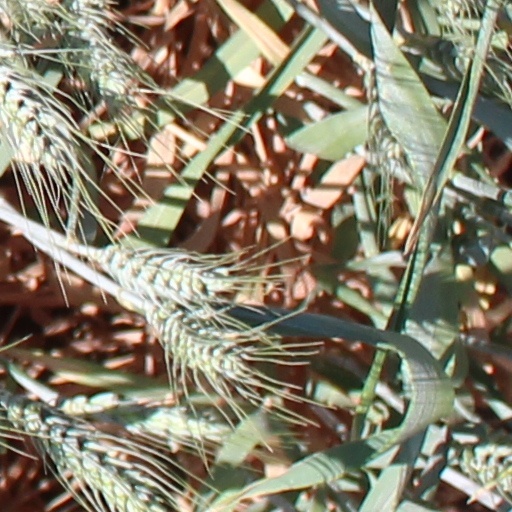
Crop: wheat